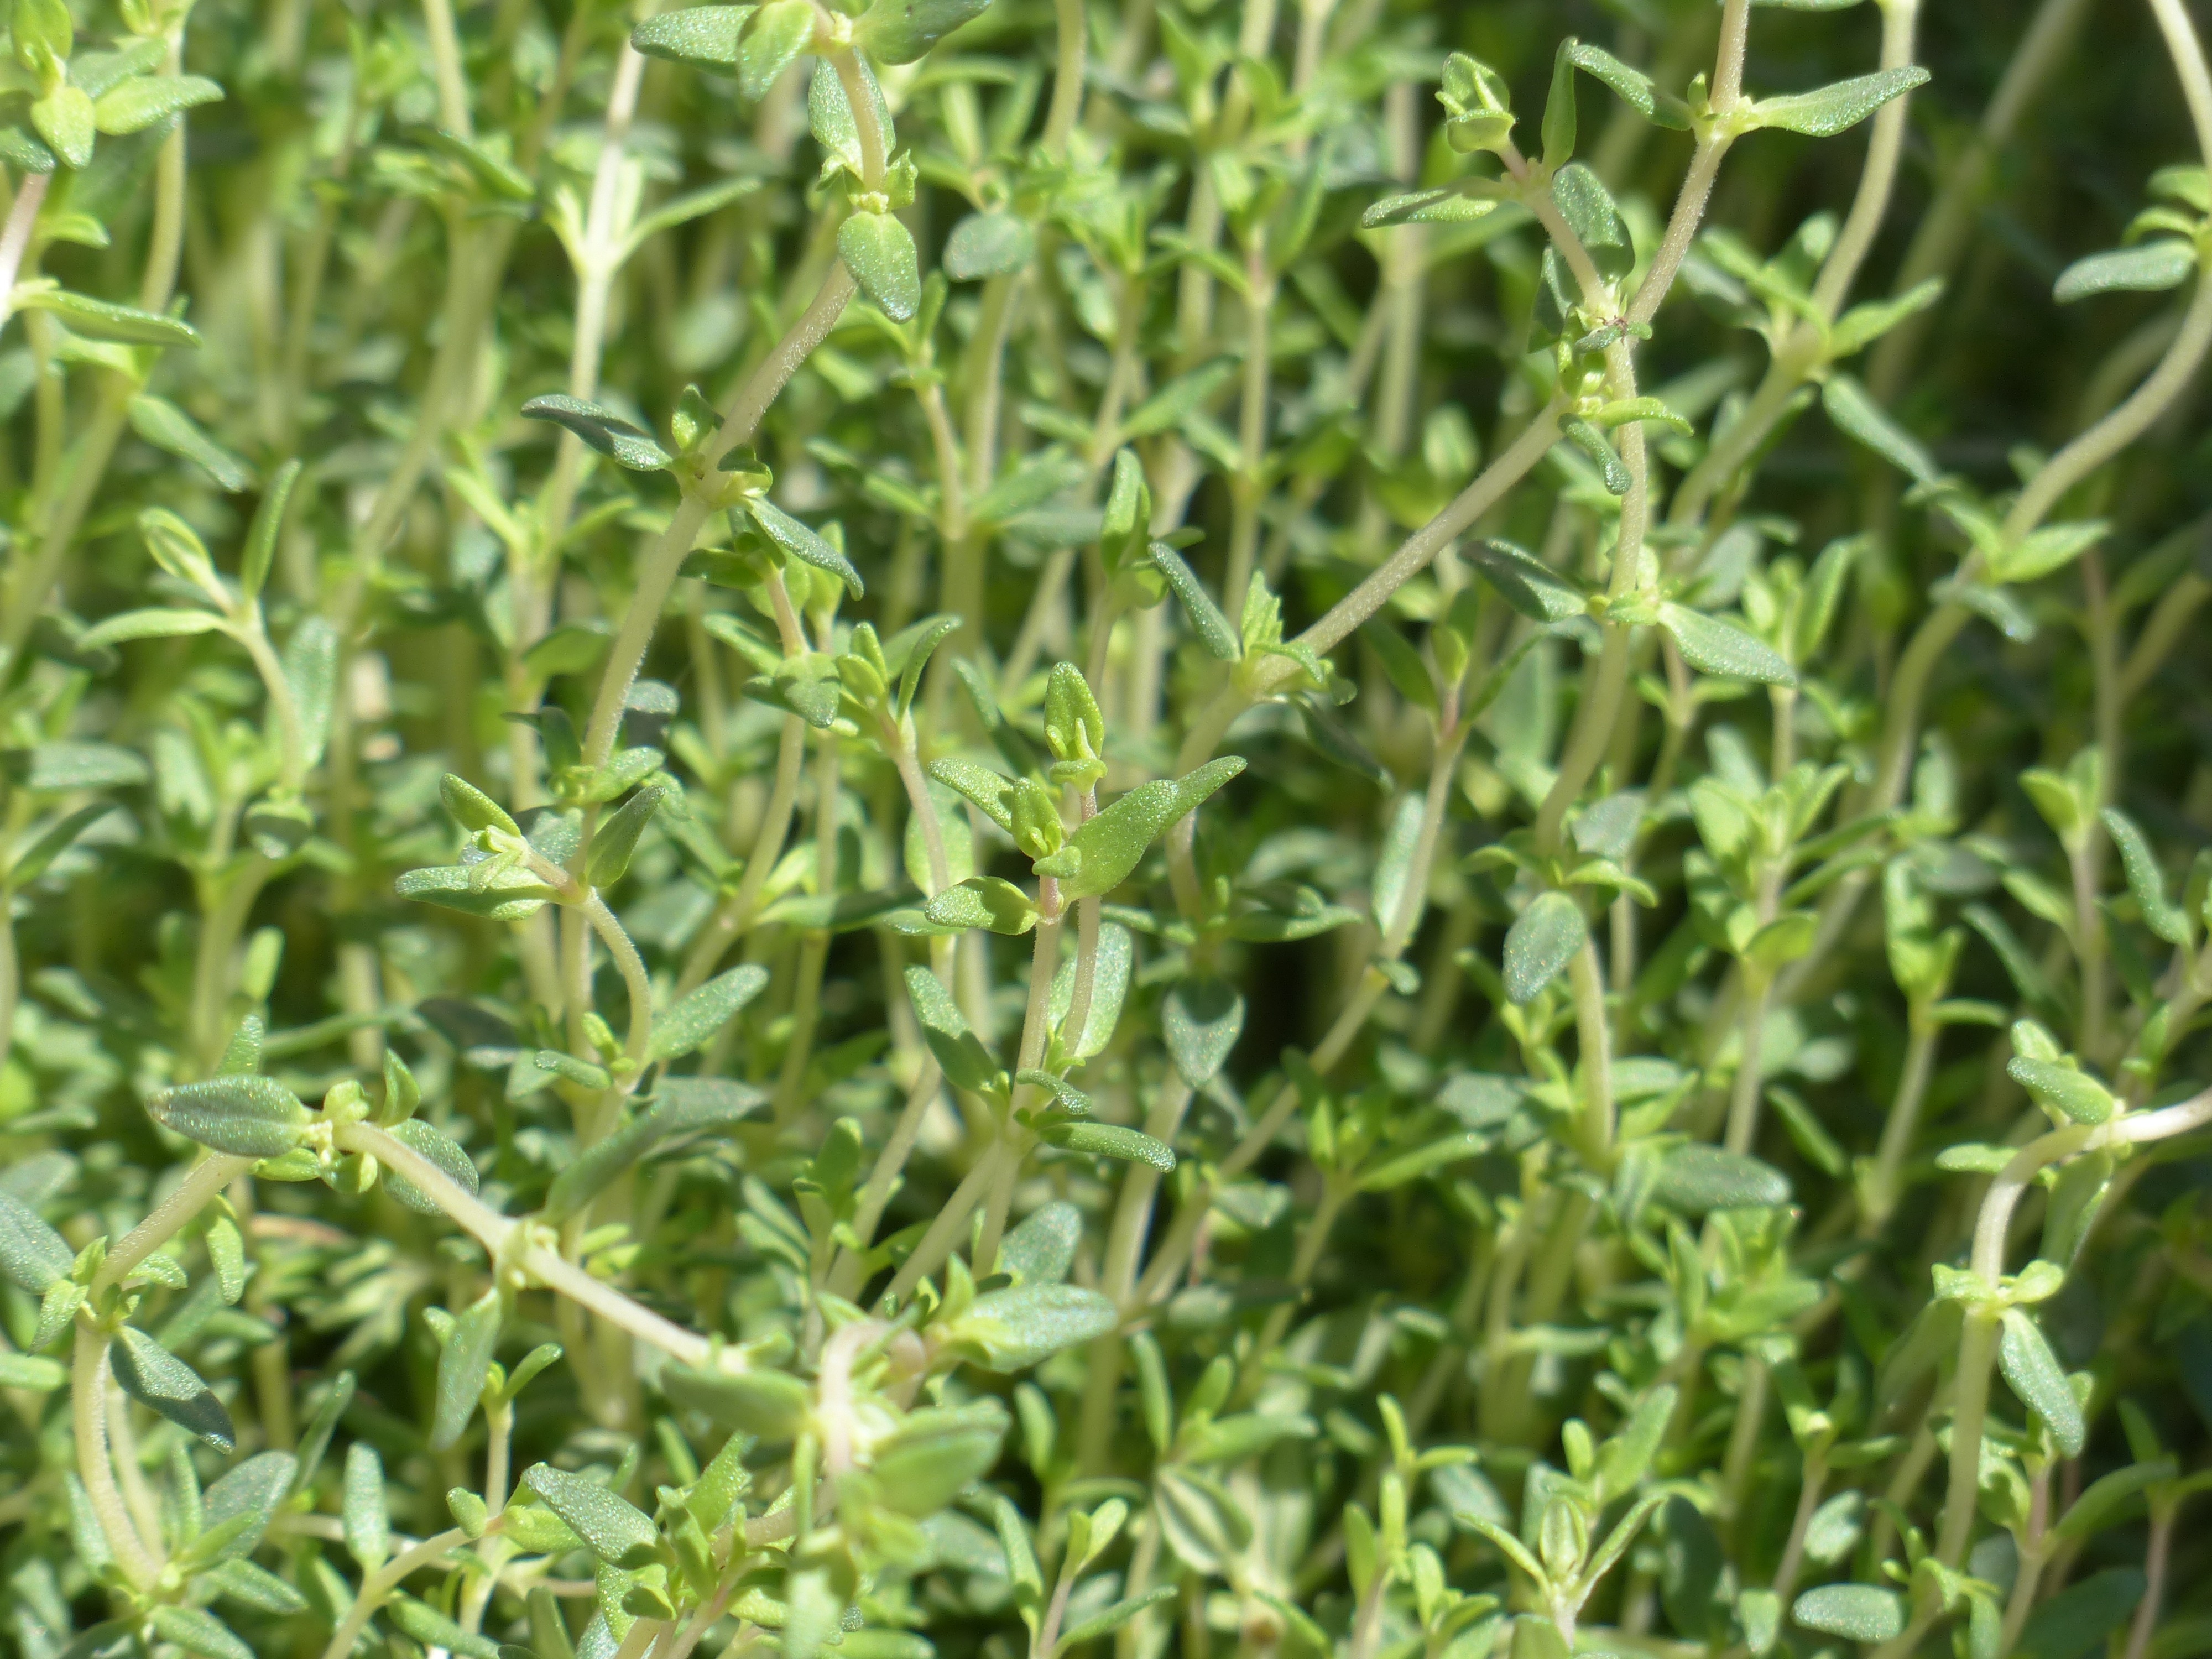
grass, plant, lawn, leaf, flower, spice, herb, crop, evergreen, stalk, leaves, shrub, groundcover, marjoram, thyme, thymus, rosemary, medicinal plant, kitchen spice, kitchen herb, garden plant, garden herbs, flowering plant, lamiaceae, garden spice plant, lip flowering plant, subshrub, thymus vulgaris, garden thyme, grass family, land plant, breckland thyme, summer savory, real thyme, roman thyme, kuttelkraut